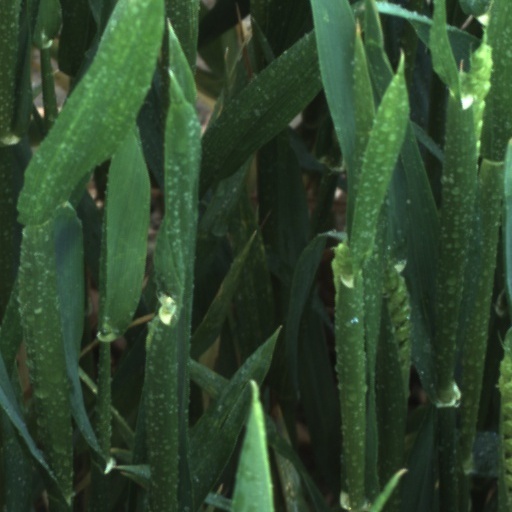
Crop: wheat